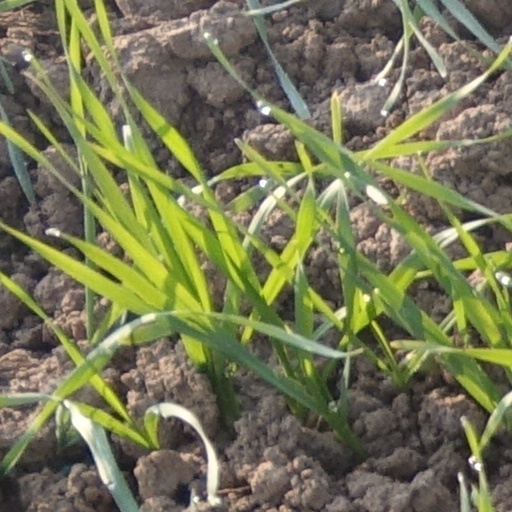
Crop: wheat